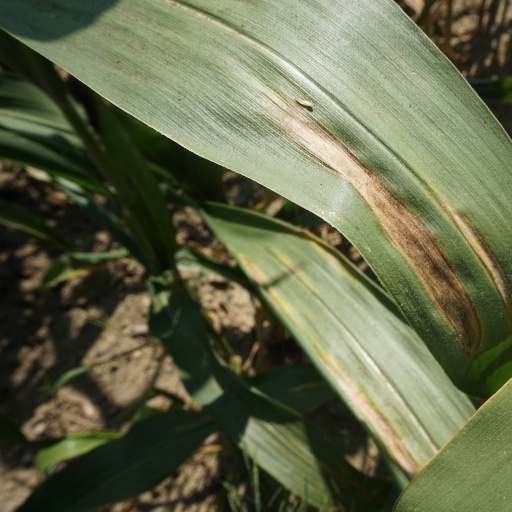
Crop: maize; corn